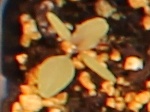
Label: Redroot Pigweed